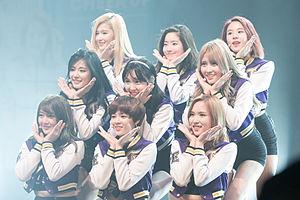
Twice est un girl group sud-coréen formé par JYP Entertainment par le programme Sixteen en 2015. Le groupe est composé de neufs membres se prénommant Nayeon, Jeongyeon, Momo, Sana, Jihyo, Mina, Dahyun, Chaeyoung et Tzuyu. Le nom « Twice » a été choisi parce que les membres seront en mesure « d'épater leurs fans une première fois à travers leurs oreilles et une deuxième fois à travers leurs yeux. ».